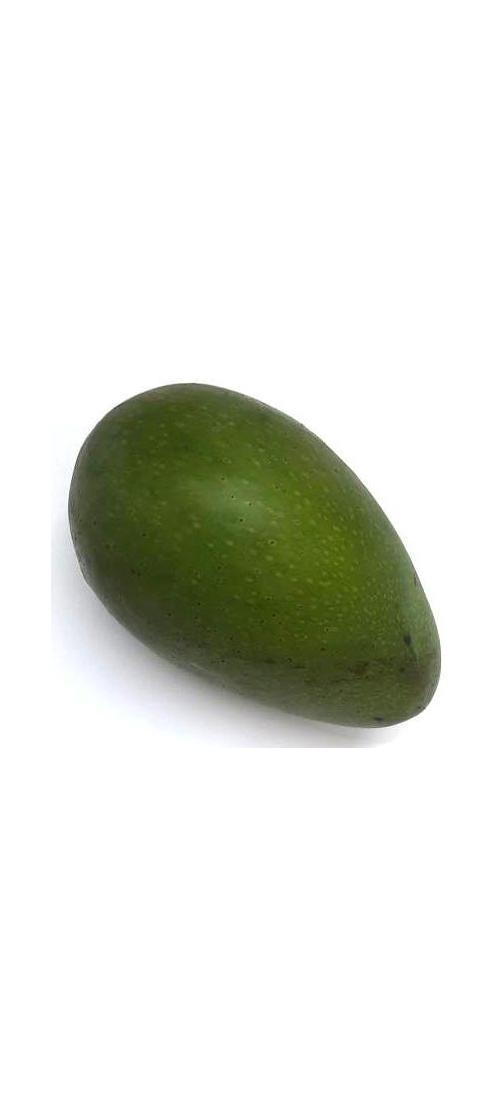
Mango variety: Ashshina Zhinuk